Thomas Vinçotte

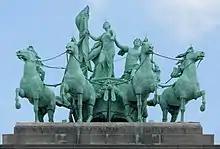
The quadriga (or "Brabant Raising the National Flag") at the Parc du Cinquantenaire/Jubelpark, Brussels, with Jules Lagae, 1904–1905

Vinçotte was the son of Jean-Marie Vinçotte, born in Borgerhout and brother of the engineer Robert Vinçotte. Thomas initially trained at the Académie Royale des Beaux-Arts in Brussels under Joseph Jacquet and Eugène Simonis, then continued his education in Paris at the École des Beaux-Arts under Pierre-Jules Cavelier. He returned to Belgium and from 1886 through 1921 he lectured at the National University of Fine Arts in Antwerp.